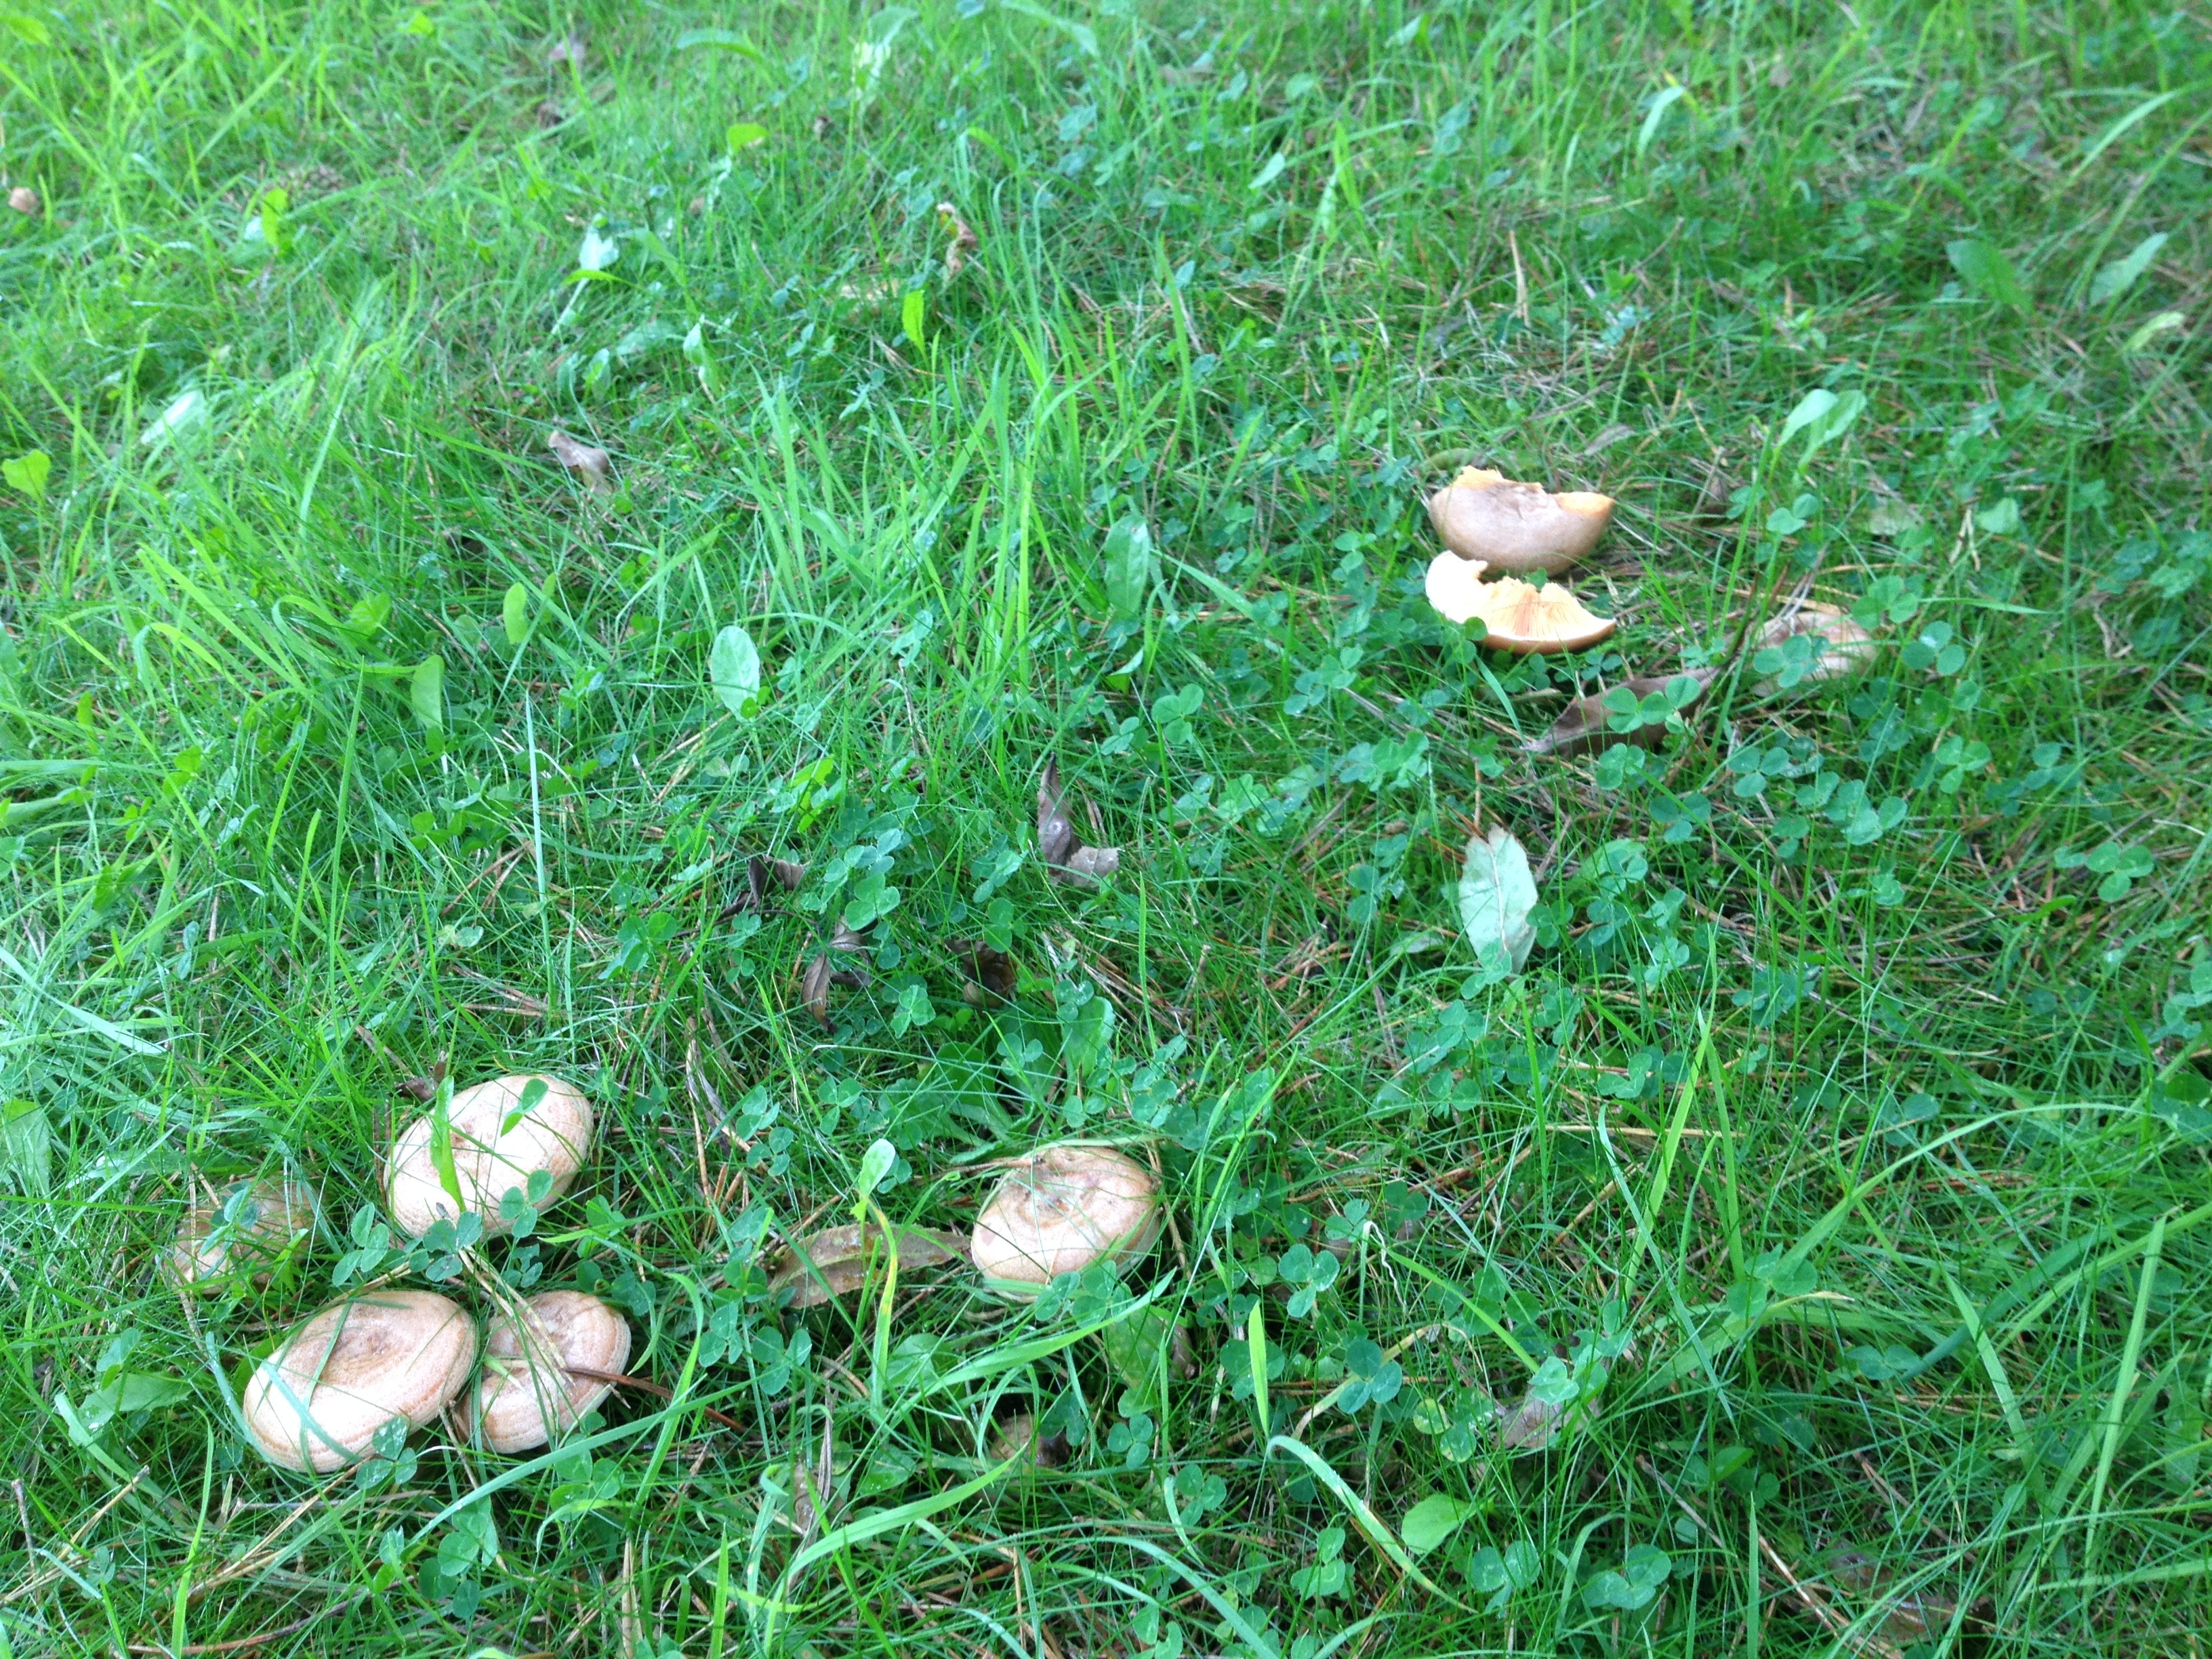
mushrooms, grass, plant, fungus, grass family, mushroom, edible mushroom, penny bun, lawn, groundcover, plant community, pleurotus eryngii, meadow